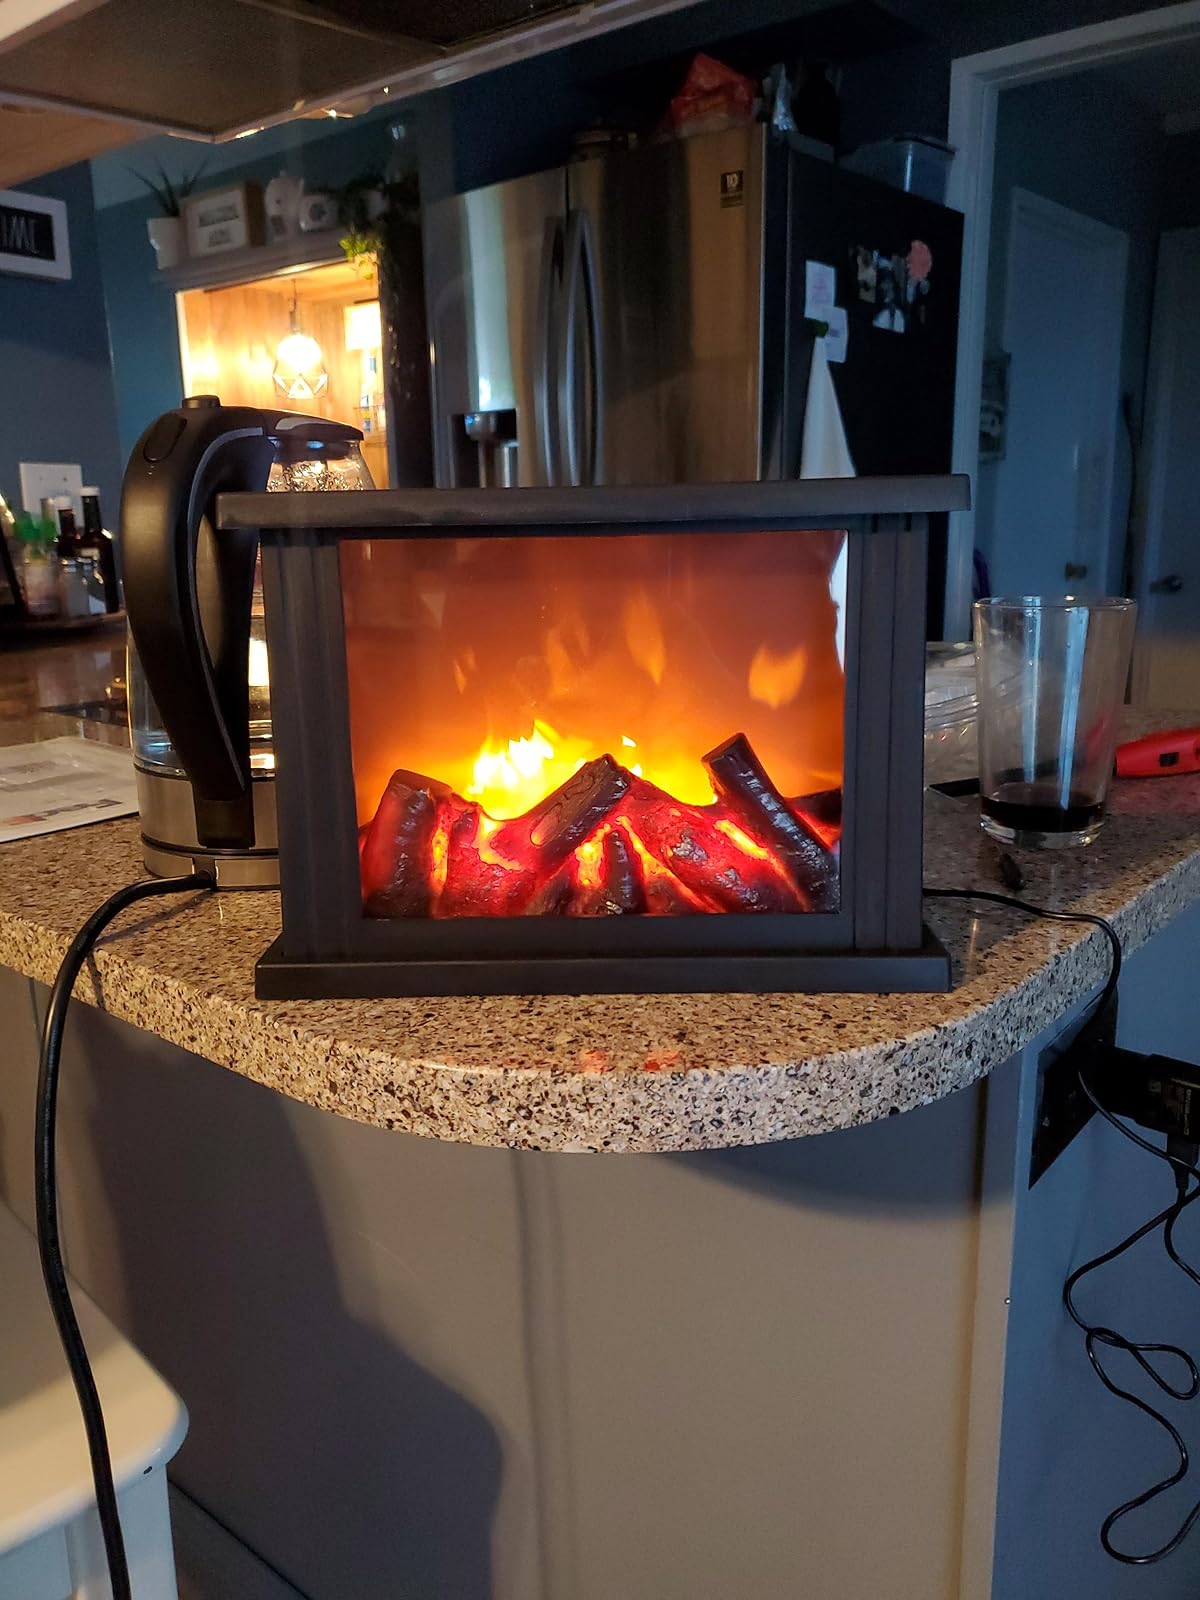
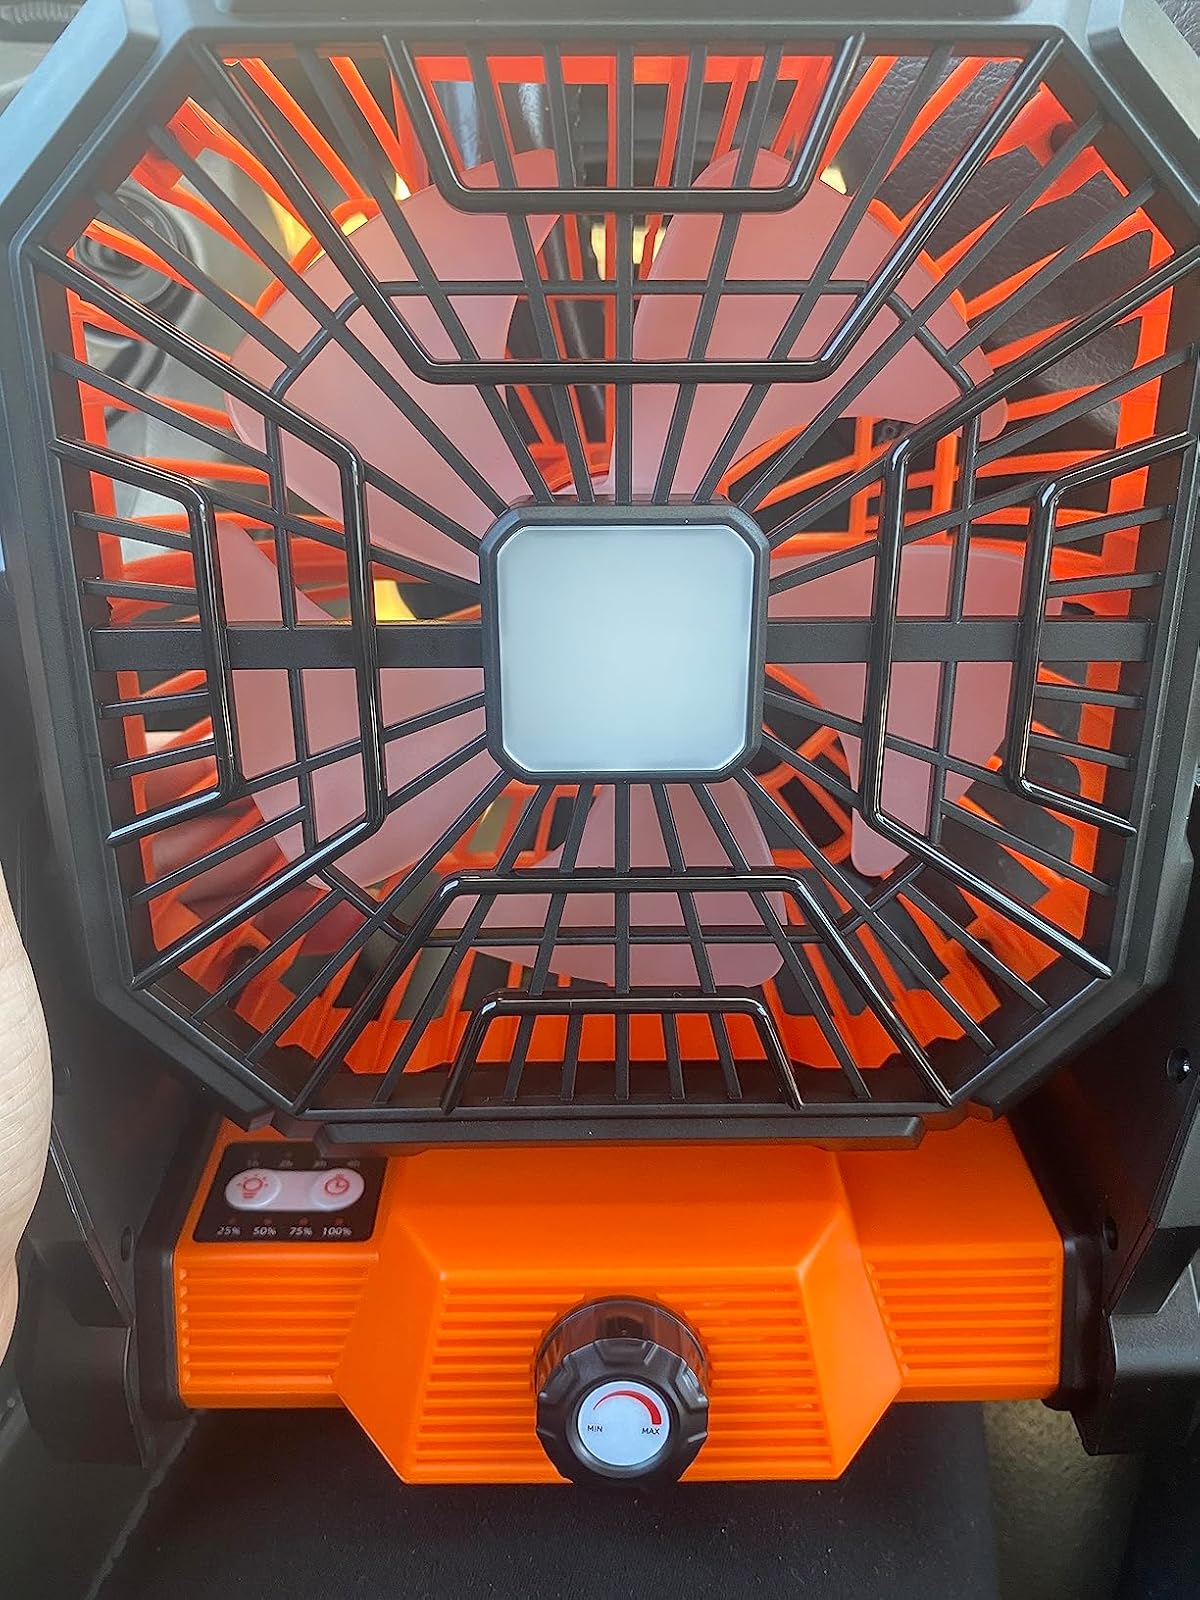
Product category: lantern
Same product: no